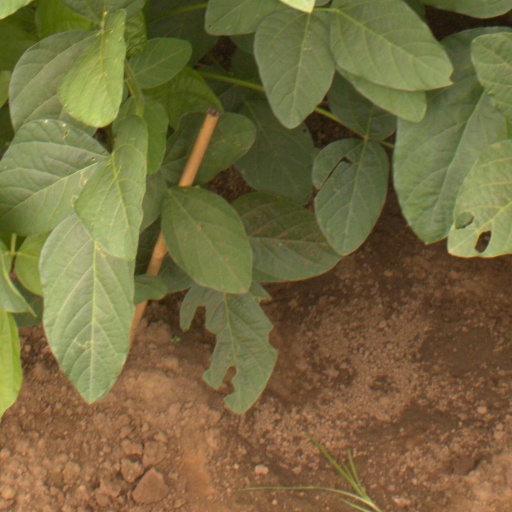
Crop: soybean